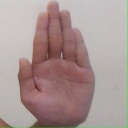
अक्षर: ध